Kamancheh

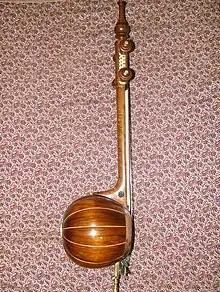
Kamancheh

The kamancheh (also kamānche or kamāncha) is an Iranian bowed string instrument used in Persian, Azerbaijani, Armenian, Kurdish, Georgian, Turkmen, and Uzbek music with slight variations in the structure of the instrument.